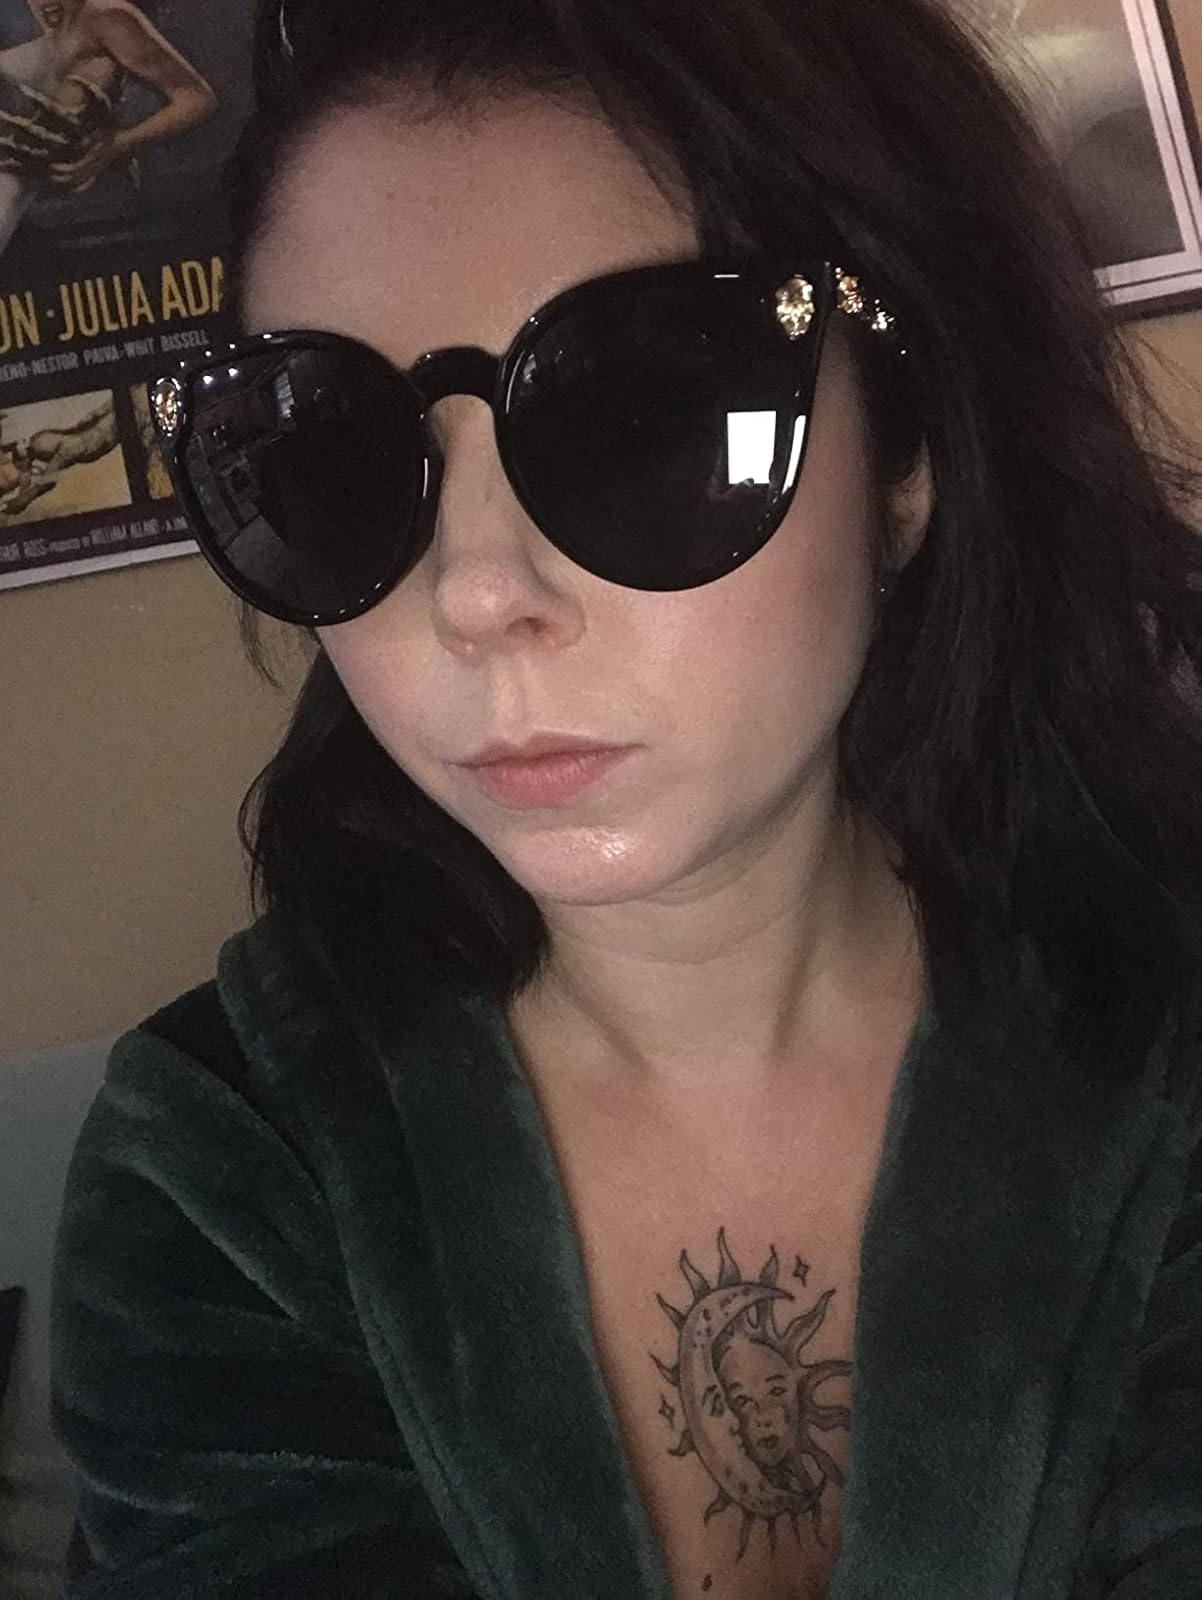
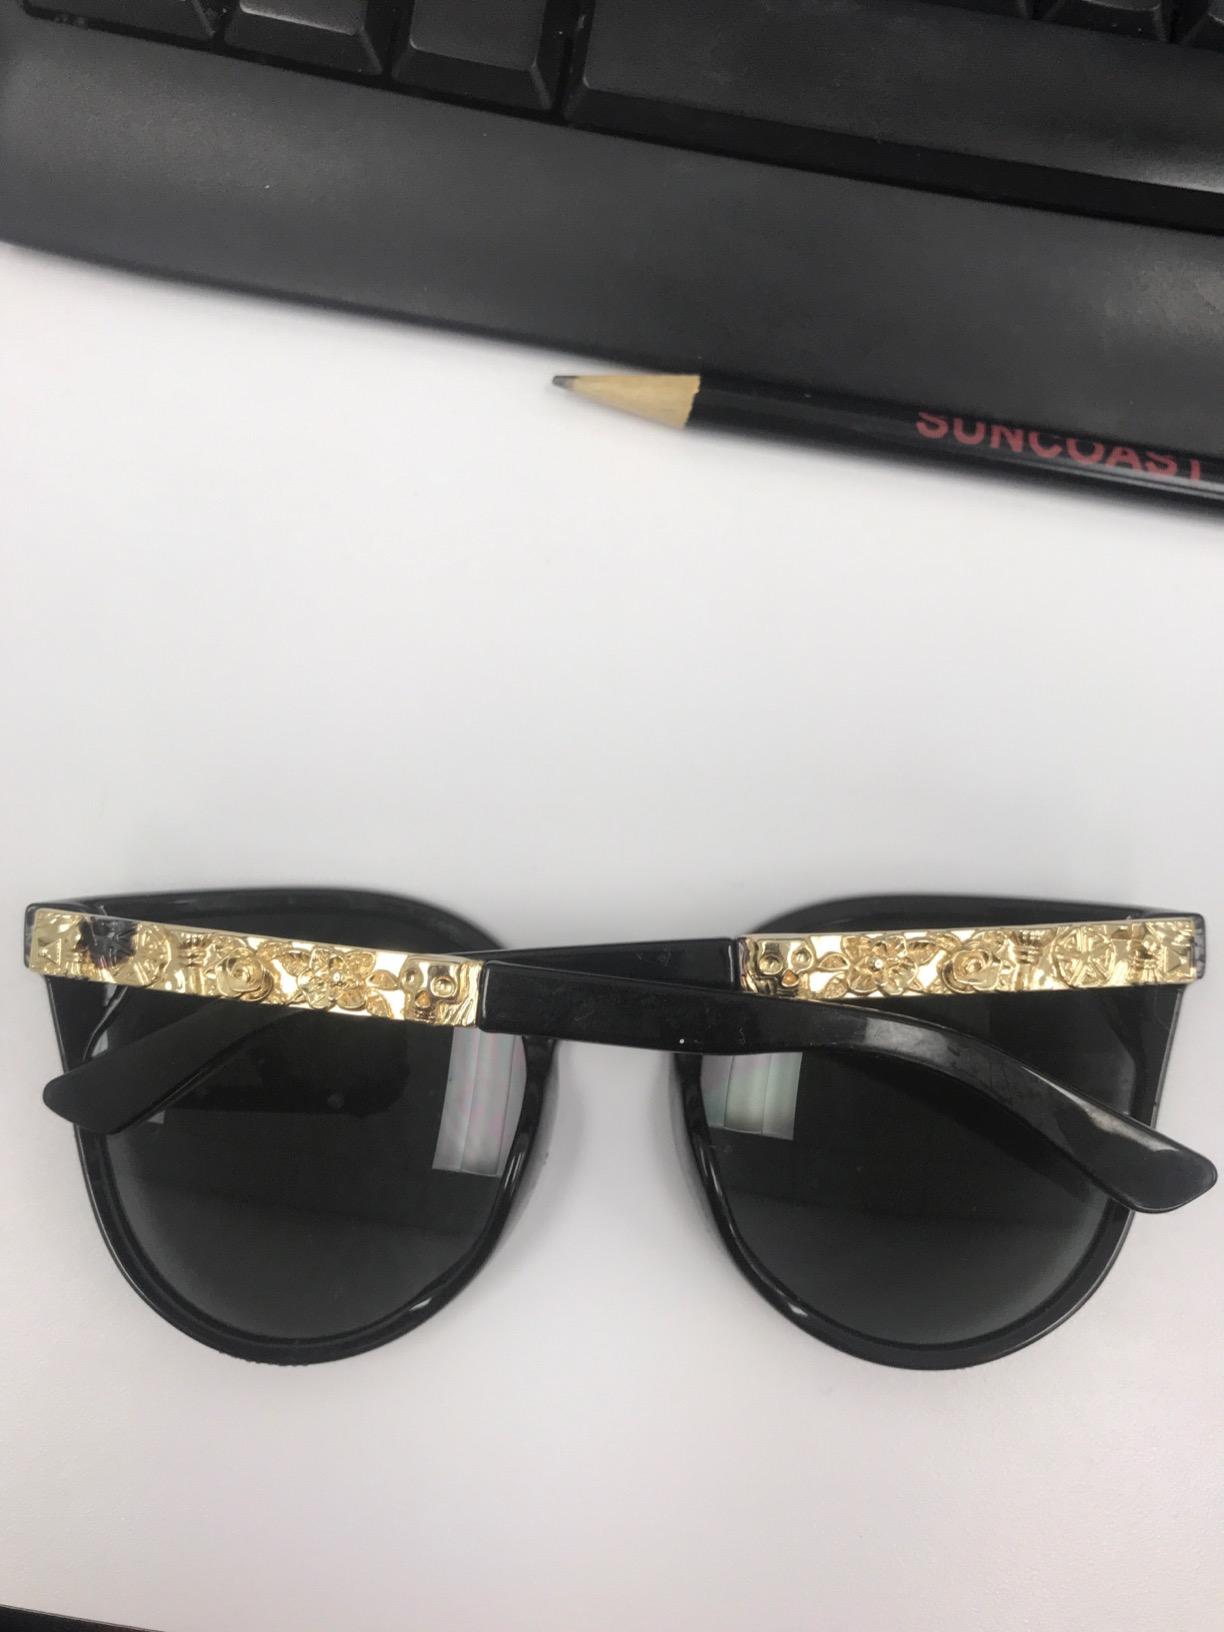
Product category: accessories_sunglasses
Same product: yes